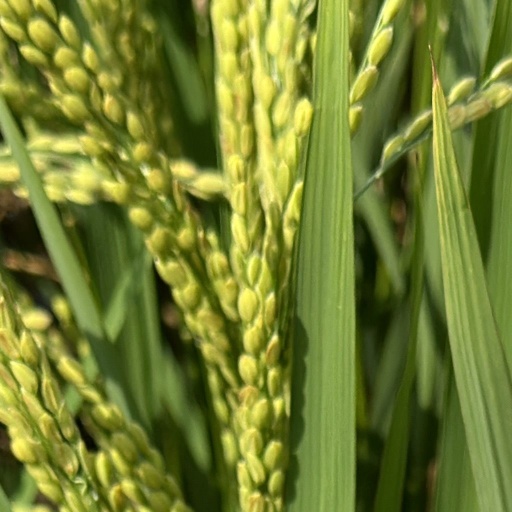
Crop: rice